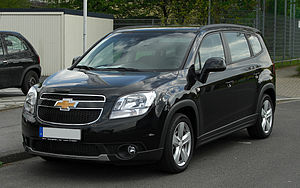
Chevrolet Orlando
Chevrolet Orlando er en kompakt MPV fra det til General Motors hørende bilmærke Chevrolet. Prototypen til Orlando blev præsenteret på Paris Motor Show 2008 som efterfølger for Chevrolet Tacuma.